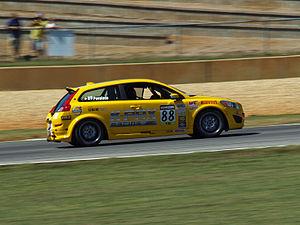
Polestar est un constructeur automobile du groupe Geely et la division performance de Volvo Cars Corporation, basée à Göteborg en Suède.